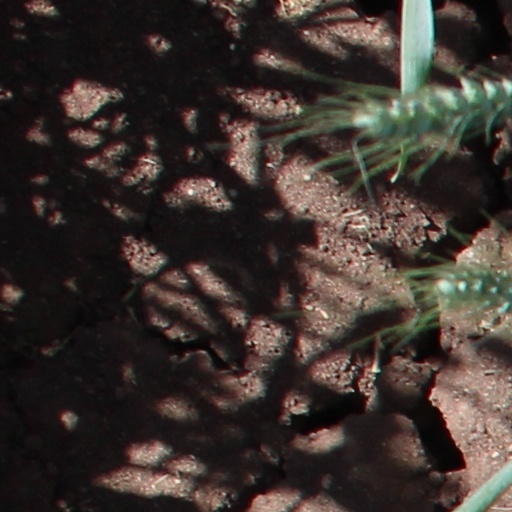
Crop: wheat